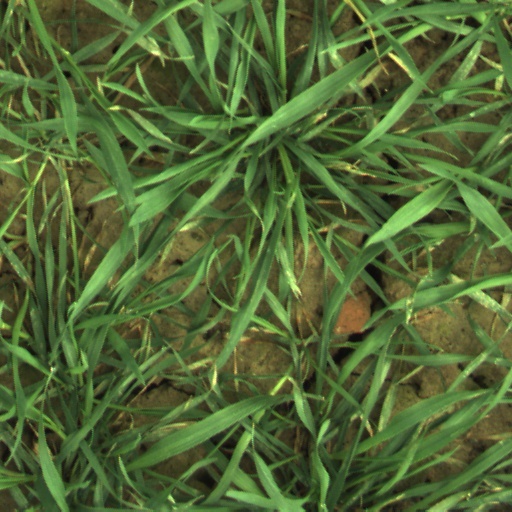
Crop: wheat